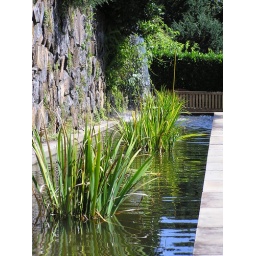
A water bed in Mt. Tomah Botanical Gardens